Classification of European Inland Waterways

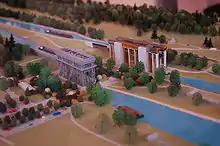
Structures such as the Niederfinow Boat Lift limit the dimensions of vessels.

The Classification of European Inland Waterways is a set of standards for interoperability of large navigable waterways forming part of the Trans-European Inland Waterway network within Continental Europe and Russia. It was created by the European Conference of Ministers of Transport (ECMT) in 1992.